Knutzen Peak

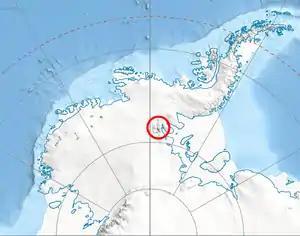
Location of Sentinel Range in Western Antarctica.

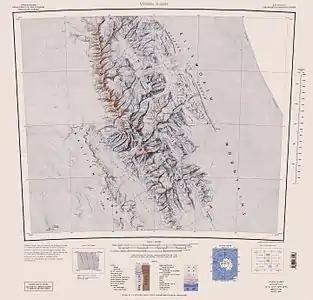
Central and southern Sentinel Range map.

Knutzen Peak is a sharp, rocky summit of elevation standing on the north edge of Taylor Ledge in the Sentinel Range of the Ellsworth Mountains, Antarctica. It surmounts Branscomb Glacier to the east and south.